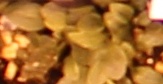
Label: Horseweed